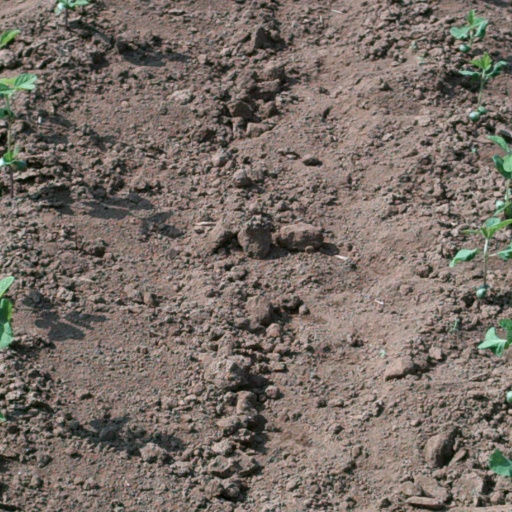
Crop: soybean